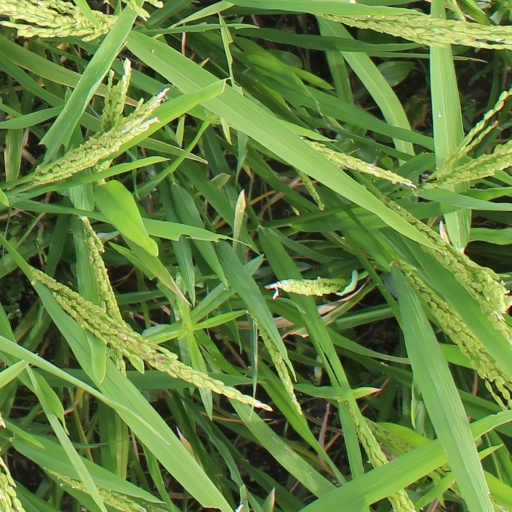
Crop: rice